Hamuko Hoshi

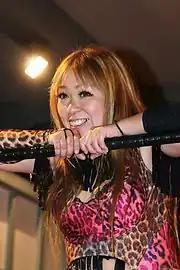
Hoshi in May 2015

After being sidelined for two years, Mochi Miyagi wrestled her return match on March 30, 2014, losing to Hoshi in a singles match. On June 7 at Ice Ribbon's eighth anniversary event, the reunited Lovely Butchers unsuccessfully challenged .STAP (Maki Narumiya and Risa Sera) for the International Ribbon Tag Team Championship. Hoshi and Miyagi received their next title shot a year later as part of Ice Ribbon's ninth anniversary week, but were defeated by Shishunki (Mio Shirai and Tsukushi) on June 24, 2015. On December 31 at "RibbonMania 2015", Hoshi defeated Aoi Kizuki to win the ICE×∞ Championship for the first time. On January 9, 2016, Hoshi defeated longtime tag team partner Mochi Miyagi to make her first successful title defense. Her second defense took place on March 12, when she defeated Tsukushi. On March 21, Hoshi lost the title to Risa Sera in her third defense. On June 11, 2017, Hoshi teamed with her debuting daughter Ibuki in a decision match for the vacant International Ribbon Tag Team Championship, where they were defeated by Hiiragi Kurumi and Tsukushi.